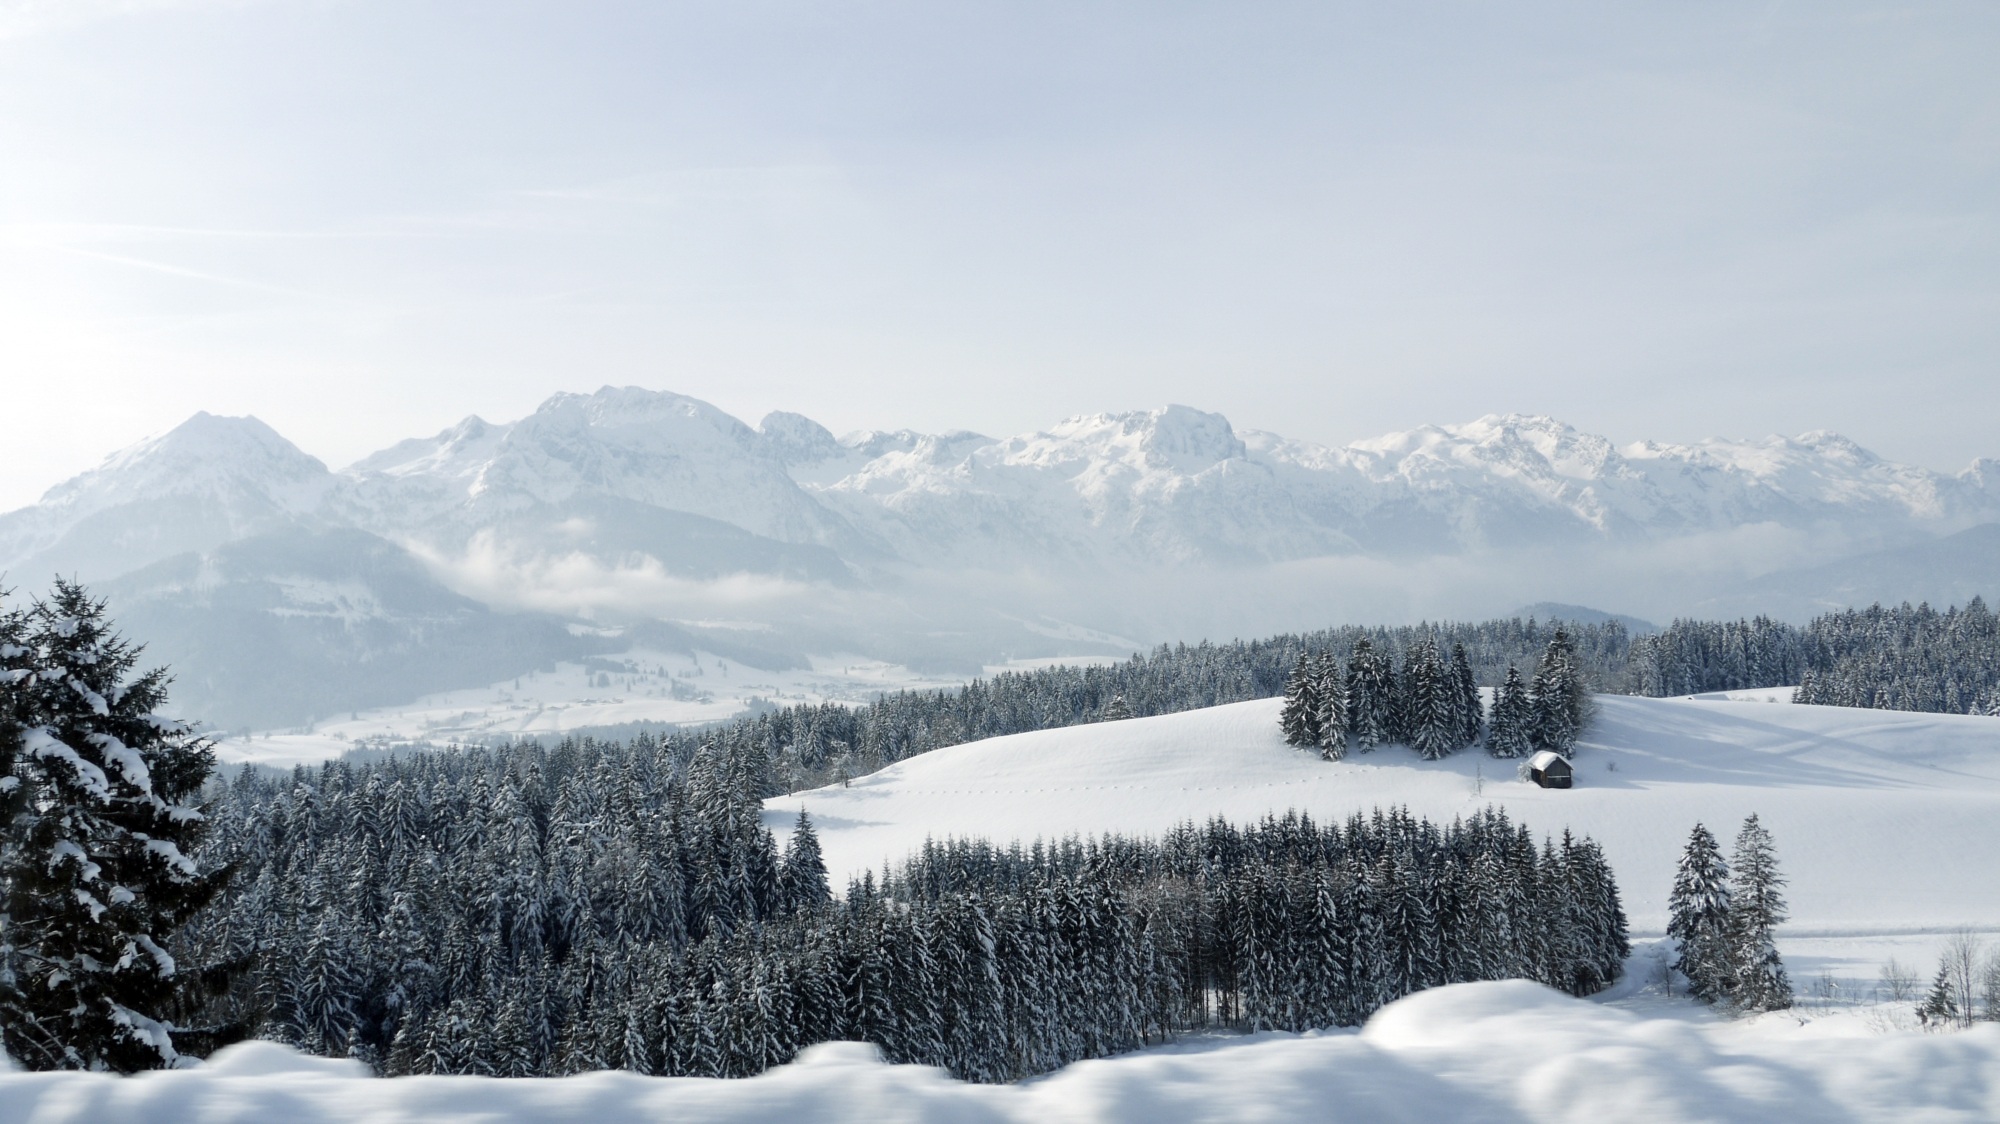
landscape, nature, mountain, snow, winter, mountain range, weather, alpine, season, mountain landscape, austria, mountains, alps, high mountains, alpine panorama, tennengebirge, mountainous landforms, geological phenomenon